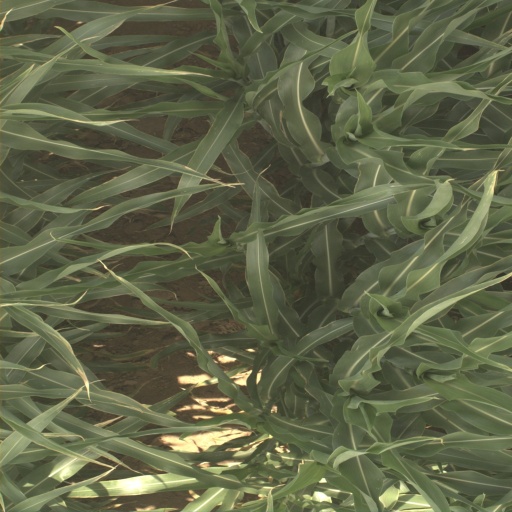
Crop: sorghum